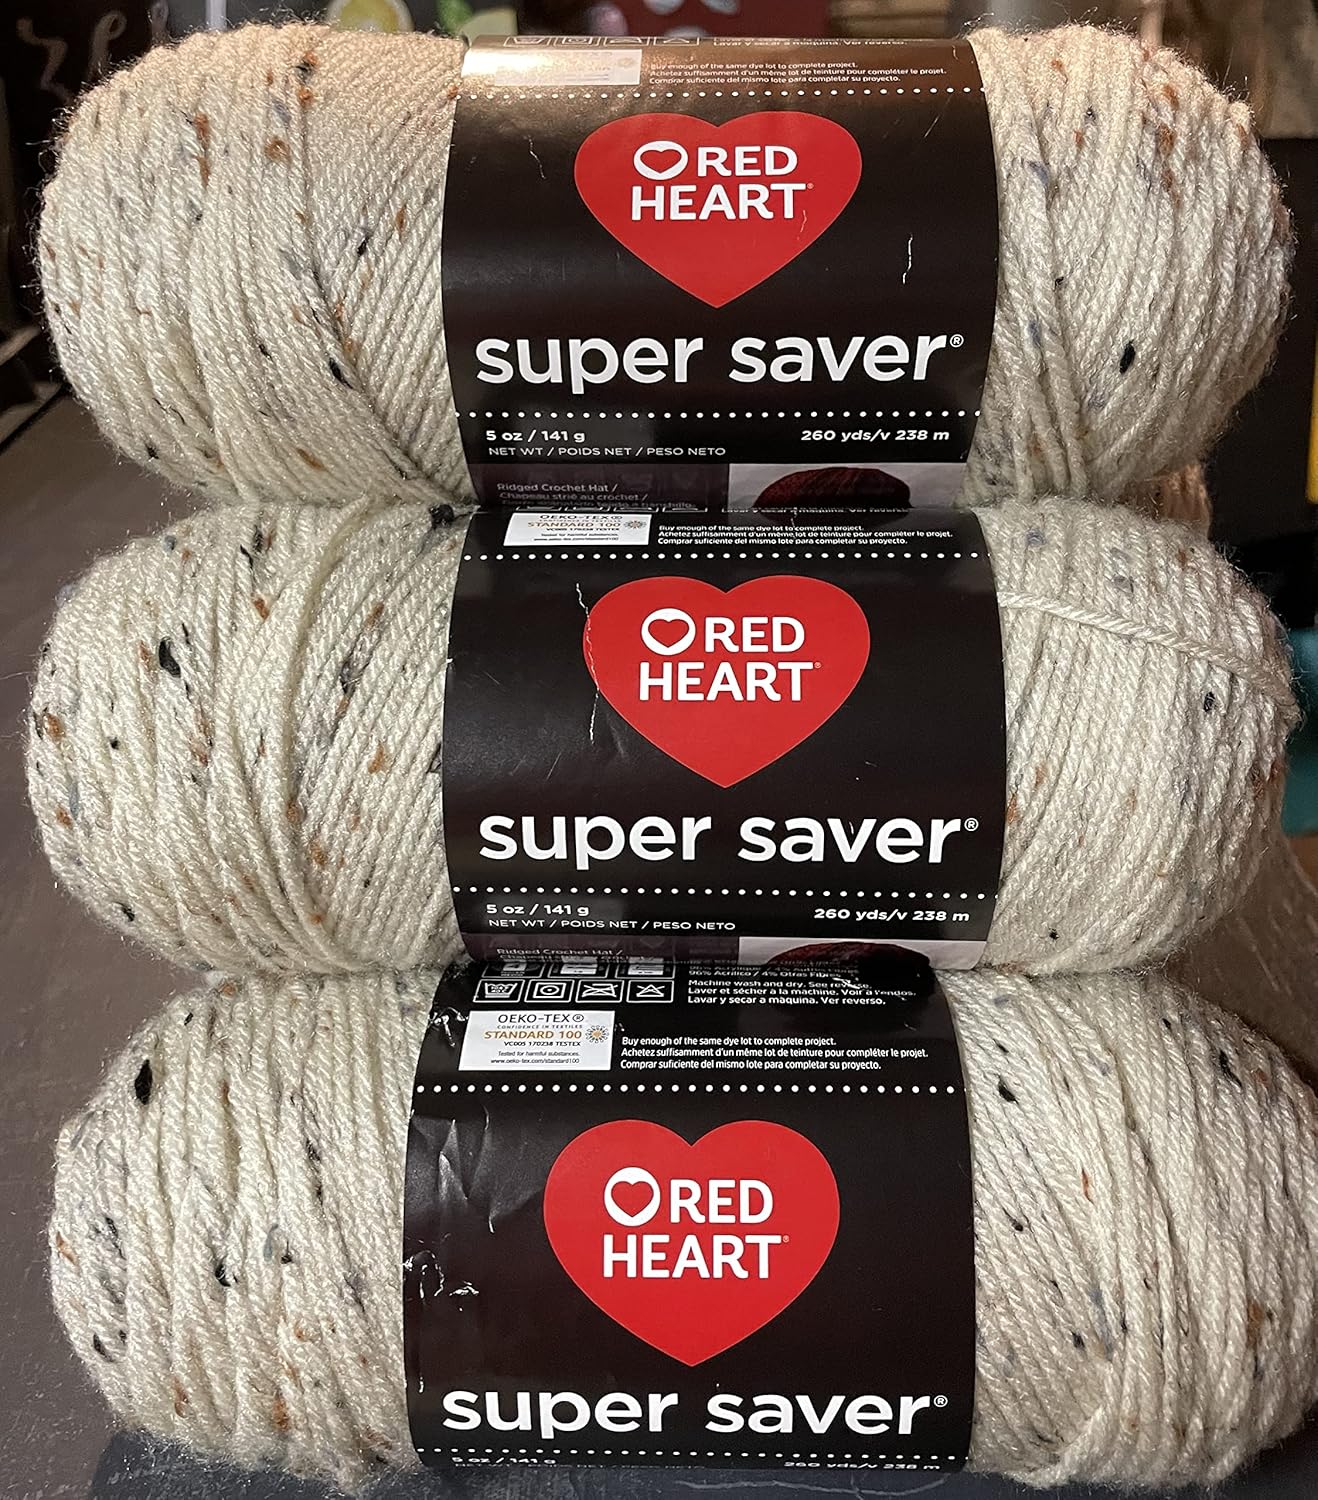
Red Heart Aran Fleck Super Saver Yarn 6/Pk 6 Pack
Category: Arts, Crafts & Sewing
This medium weight has been America's bestselling yarn for over seventy years! Perfect for all knit and crochet projects. Weight category: 4. Content Solids & Multi: 100% acrylic. Content Flecks: 96% acrylic/4% other fibers. Putup Multi & Flecks: 5oz/141g, 236yd/215m. Putup Solids: 7oz/198g, 364yd/333m. Gauge: 17st x 23r = 4in/10cm on size US8/5mm knitting needles, Suggested crochet hook size I9/5.5mm hook. Dyelotted: We try but are not always able to match dyelots. Solids are not Dyelotted. Care: machine wash, tumble dry, do not bleach, do not iron, dry cleanable. Comes in a variety of colors. Each sold separately. Made in USA.
Features: This medium weight has been America's bestselling yarn for over seventy years! Perfect for all knit and crochet projects. Weight category: 4. Content Solids & Multi: 100% acrylic. Content Flecks: 96% acrylic/4% other fibers. Putup Multi & Flecks: 5oz/141g, 236yd/215m. Putup Solids: 7oz/198g, 364yd/333m. Gauge: 17st x 23r = 4in/10cm on size US8/5mm knitting needles, Suggested crochet hook size I9/5.5mm hook. Dyelotted: We try but are not always able to match dyelots. Solids are not Dyelotted. Care: machine wash, tumble dry, do not bleach, do not iron, dry cleanable. Comes in a variety of colors. Each sold separately. Made in USA. | No Battery Required | Color Name: Aran Fleck | Package Dimension: 10.0" L x 0.3" W x 4.0" H